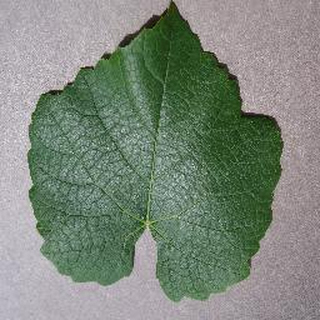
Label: healthy_grape